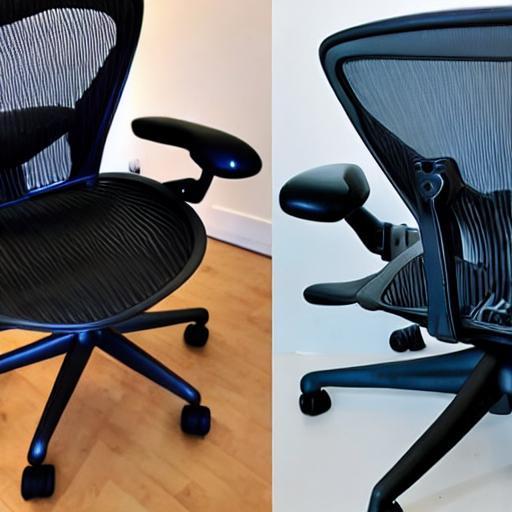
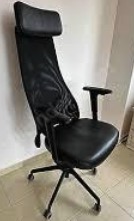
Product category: items_chair
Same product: no